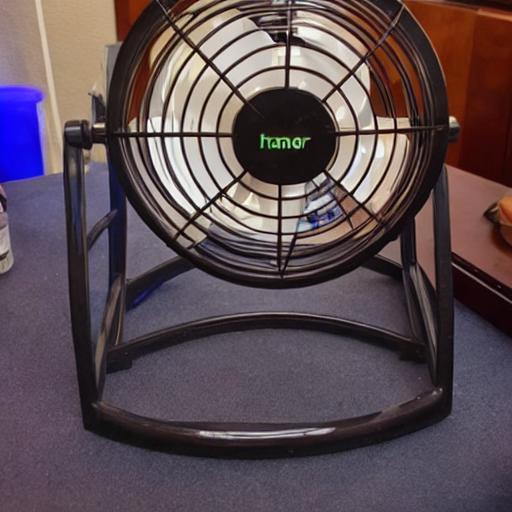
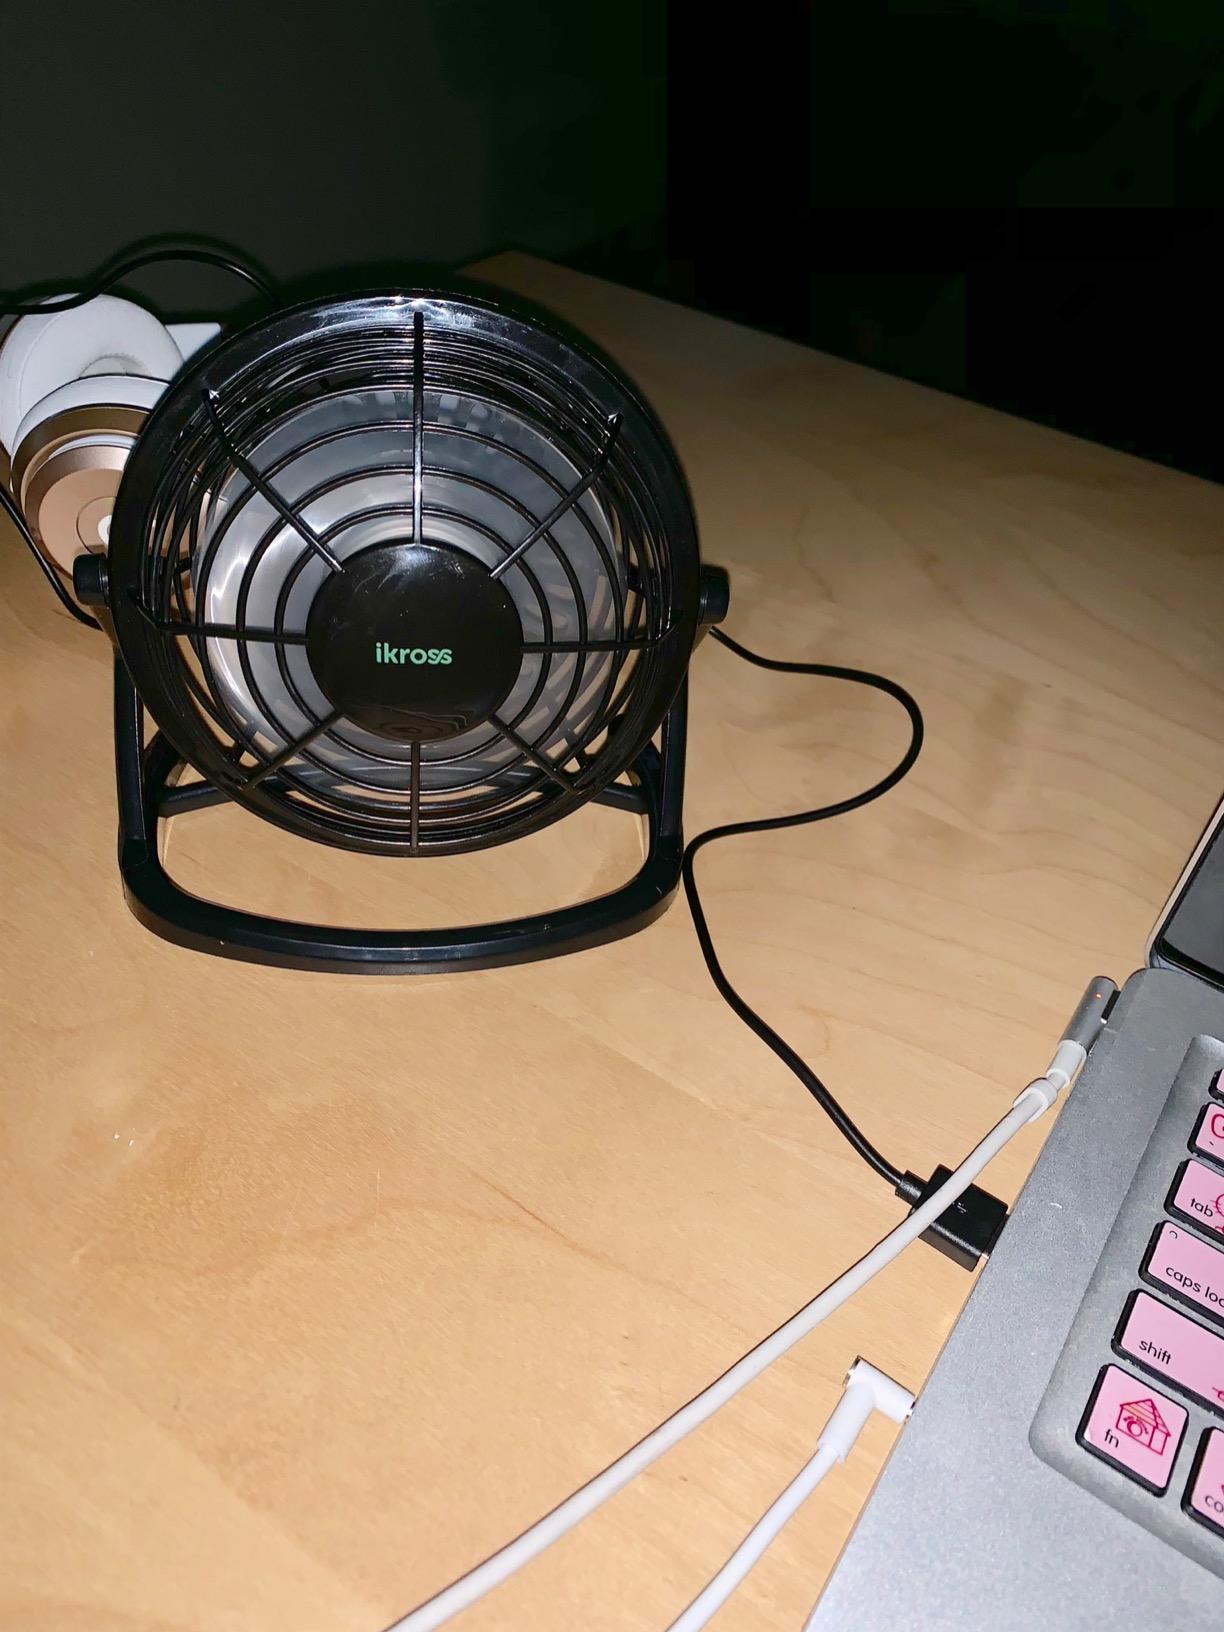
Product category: fan
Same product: no